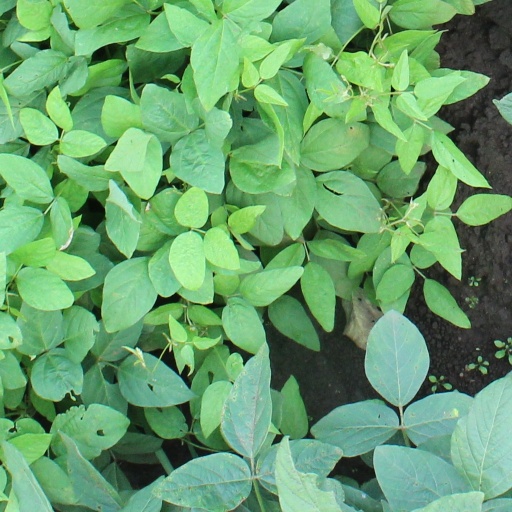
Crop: soybean